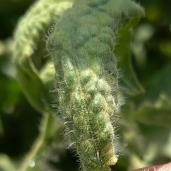
Crop: Tomato
Condition: virosis-d